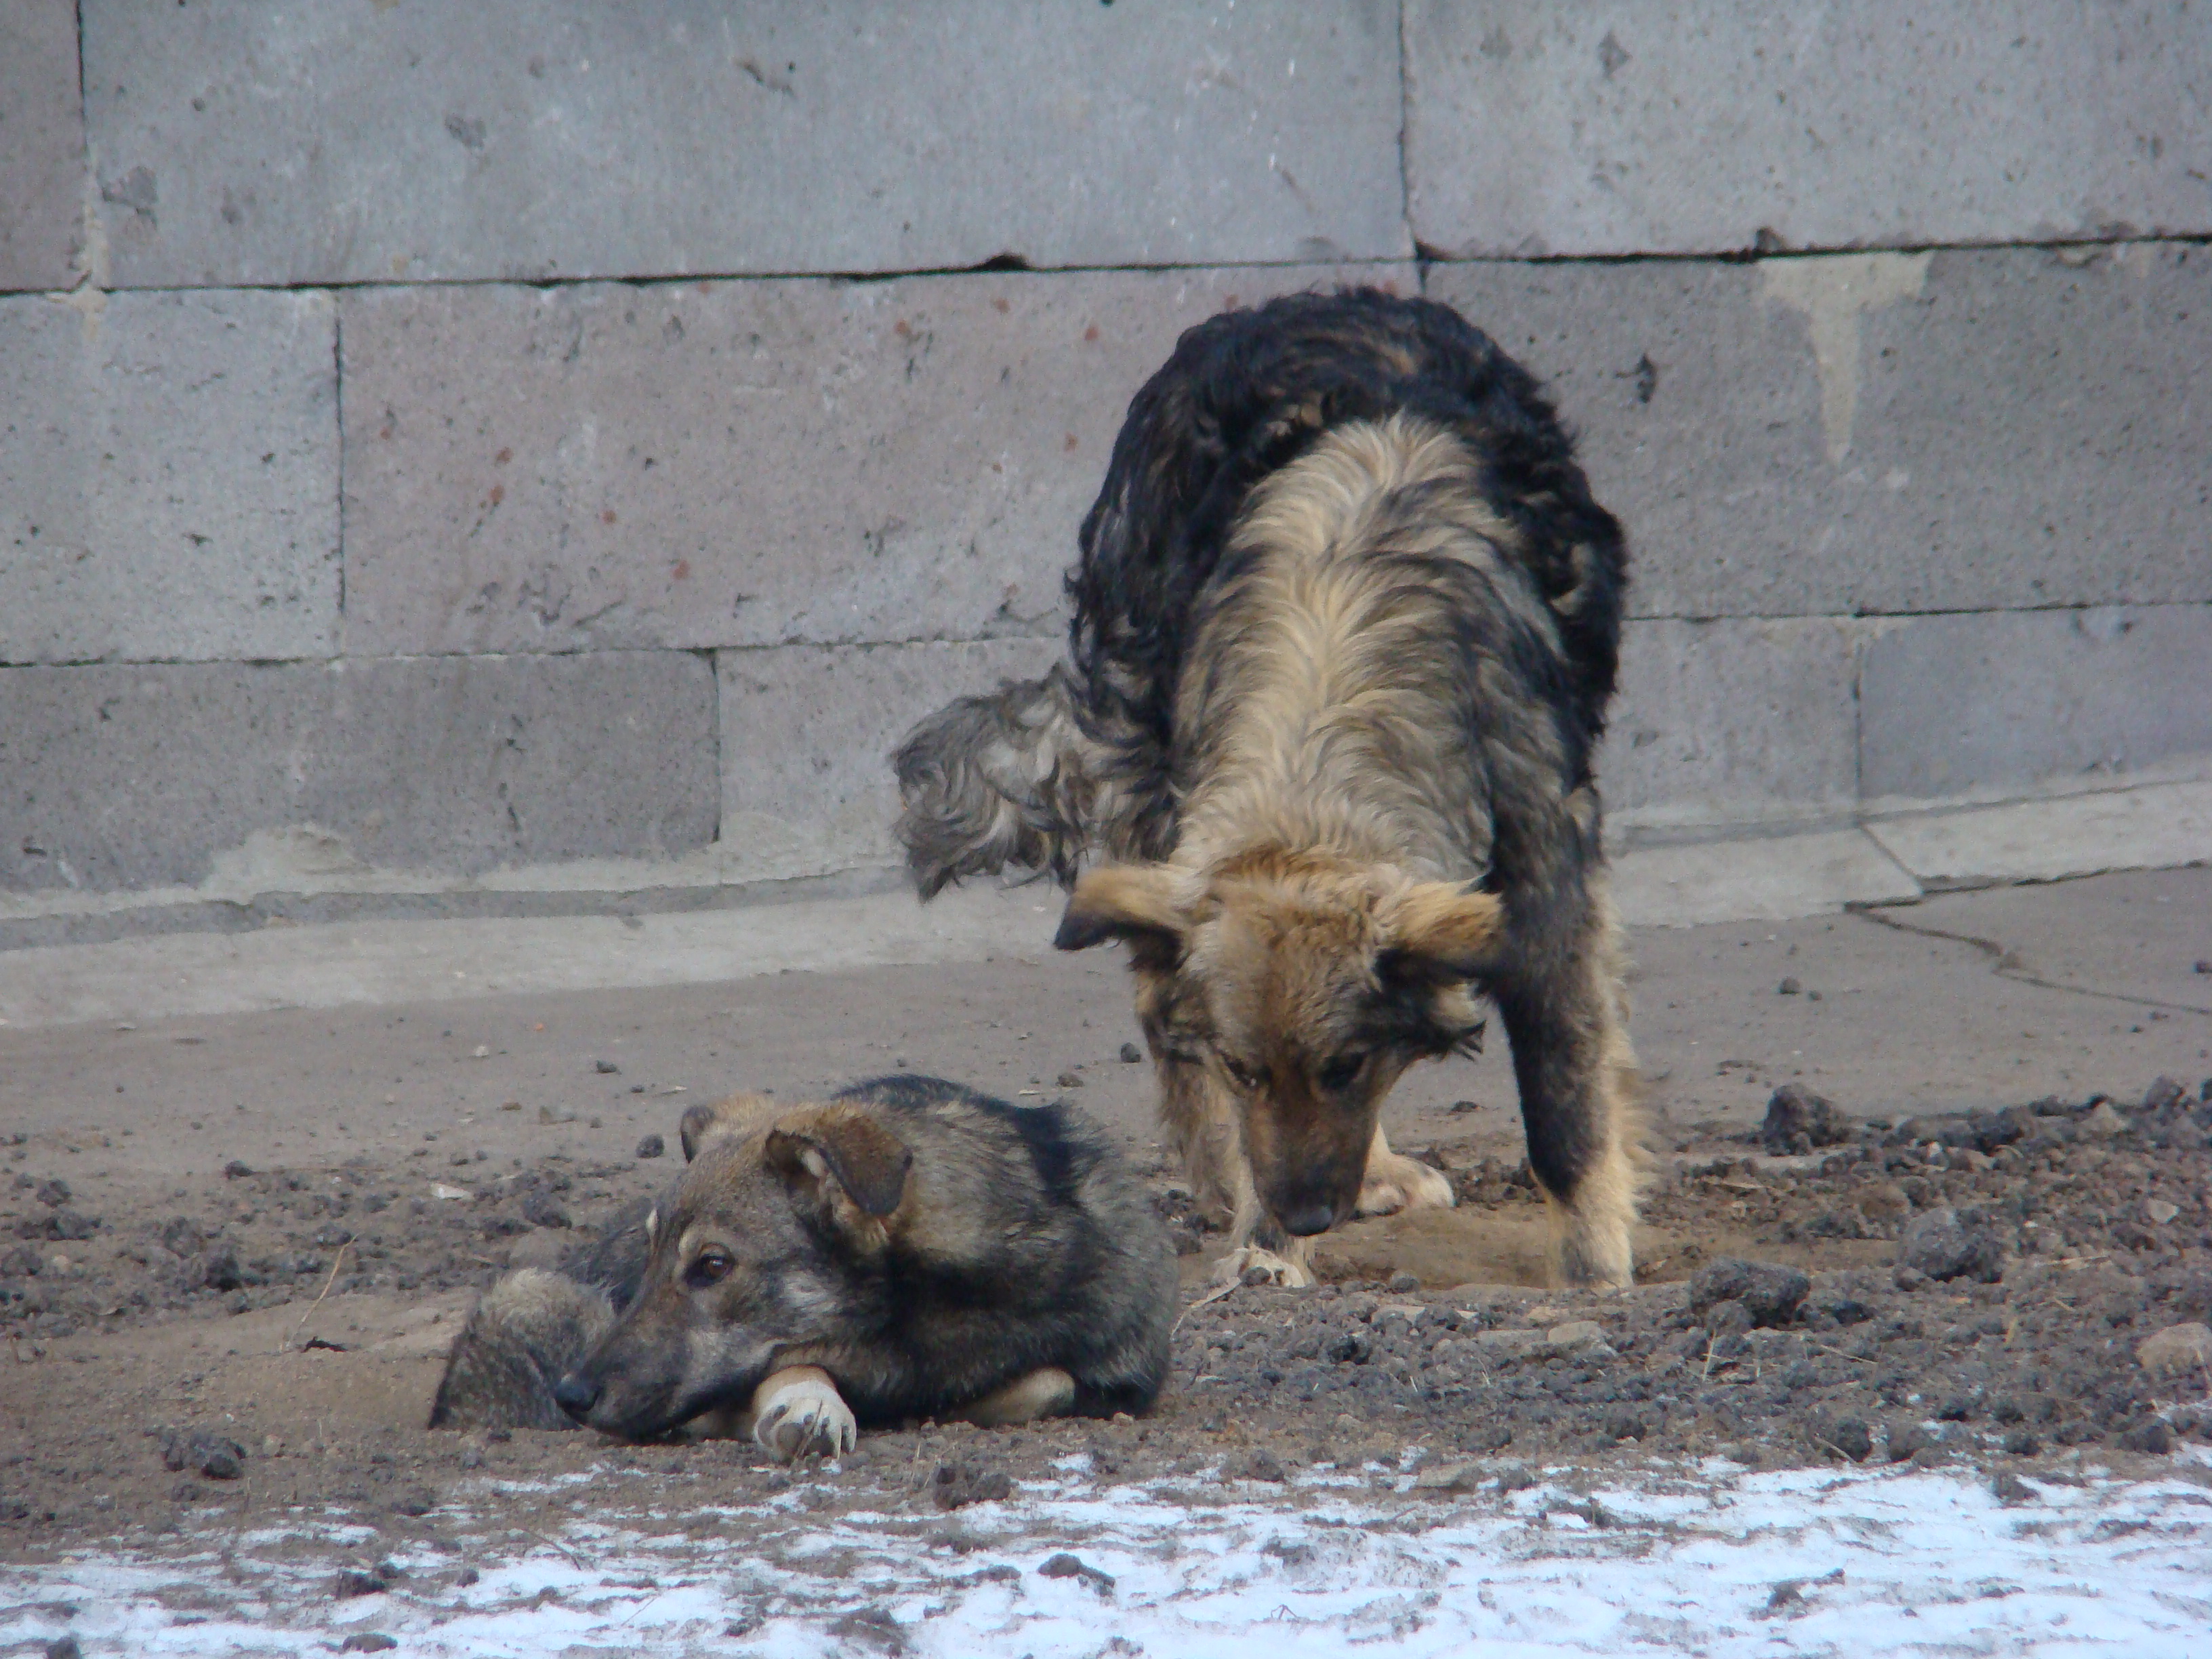
dog, pet, mammal, pets, dogs, animals, vertebrate, sony, dsc, h9, straydogs, streetdogs, dsch9, street dog, dog like mammal, dog crossbreeds, caucasian shepherd dog